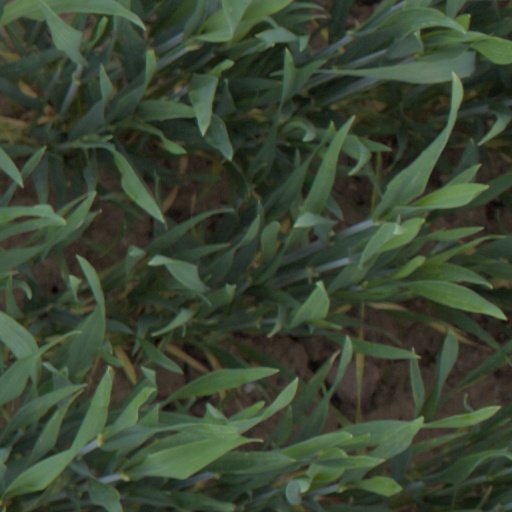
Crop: wheat